Thomas M. Bennett

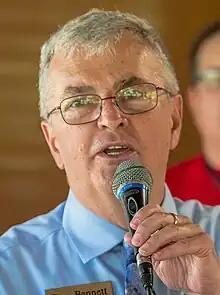
Bennett saying words of encouragement and support prior to the balloon launch of a high-altitude weather balloon

Thomas Michael Bennett (born June 8, 1956) is a former Republican member of the Illinois Senate from the 53rd district. The 53rd district includes all or portions of Bureau, Ford, Grundy, Iroquois, LaSalle, Marshall, McLean, Peoria, Putnam, Tazewell, Will, and Woodford counties in central Illinois.